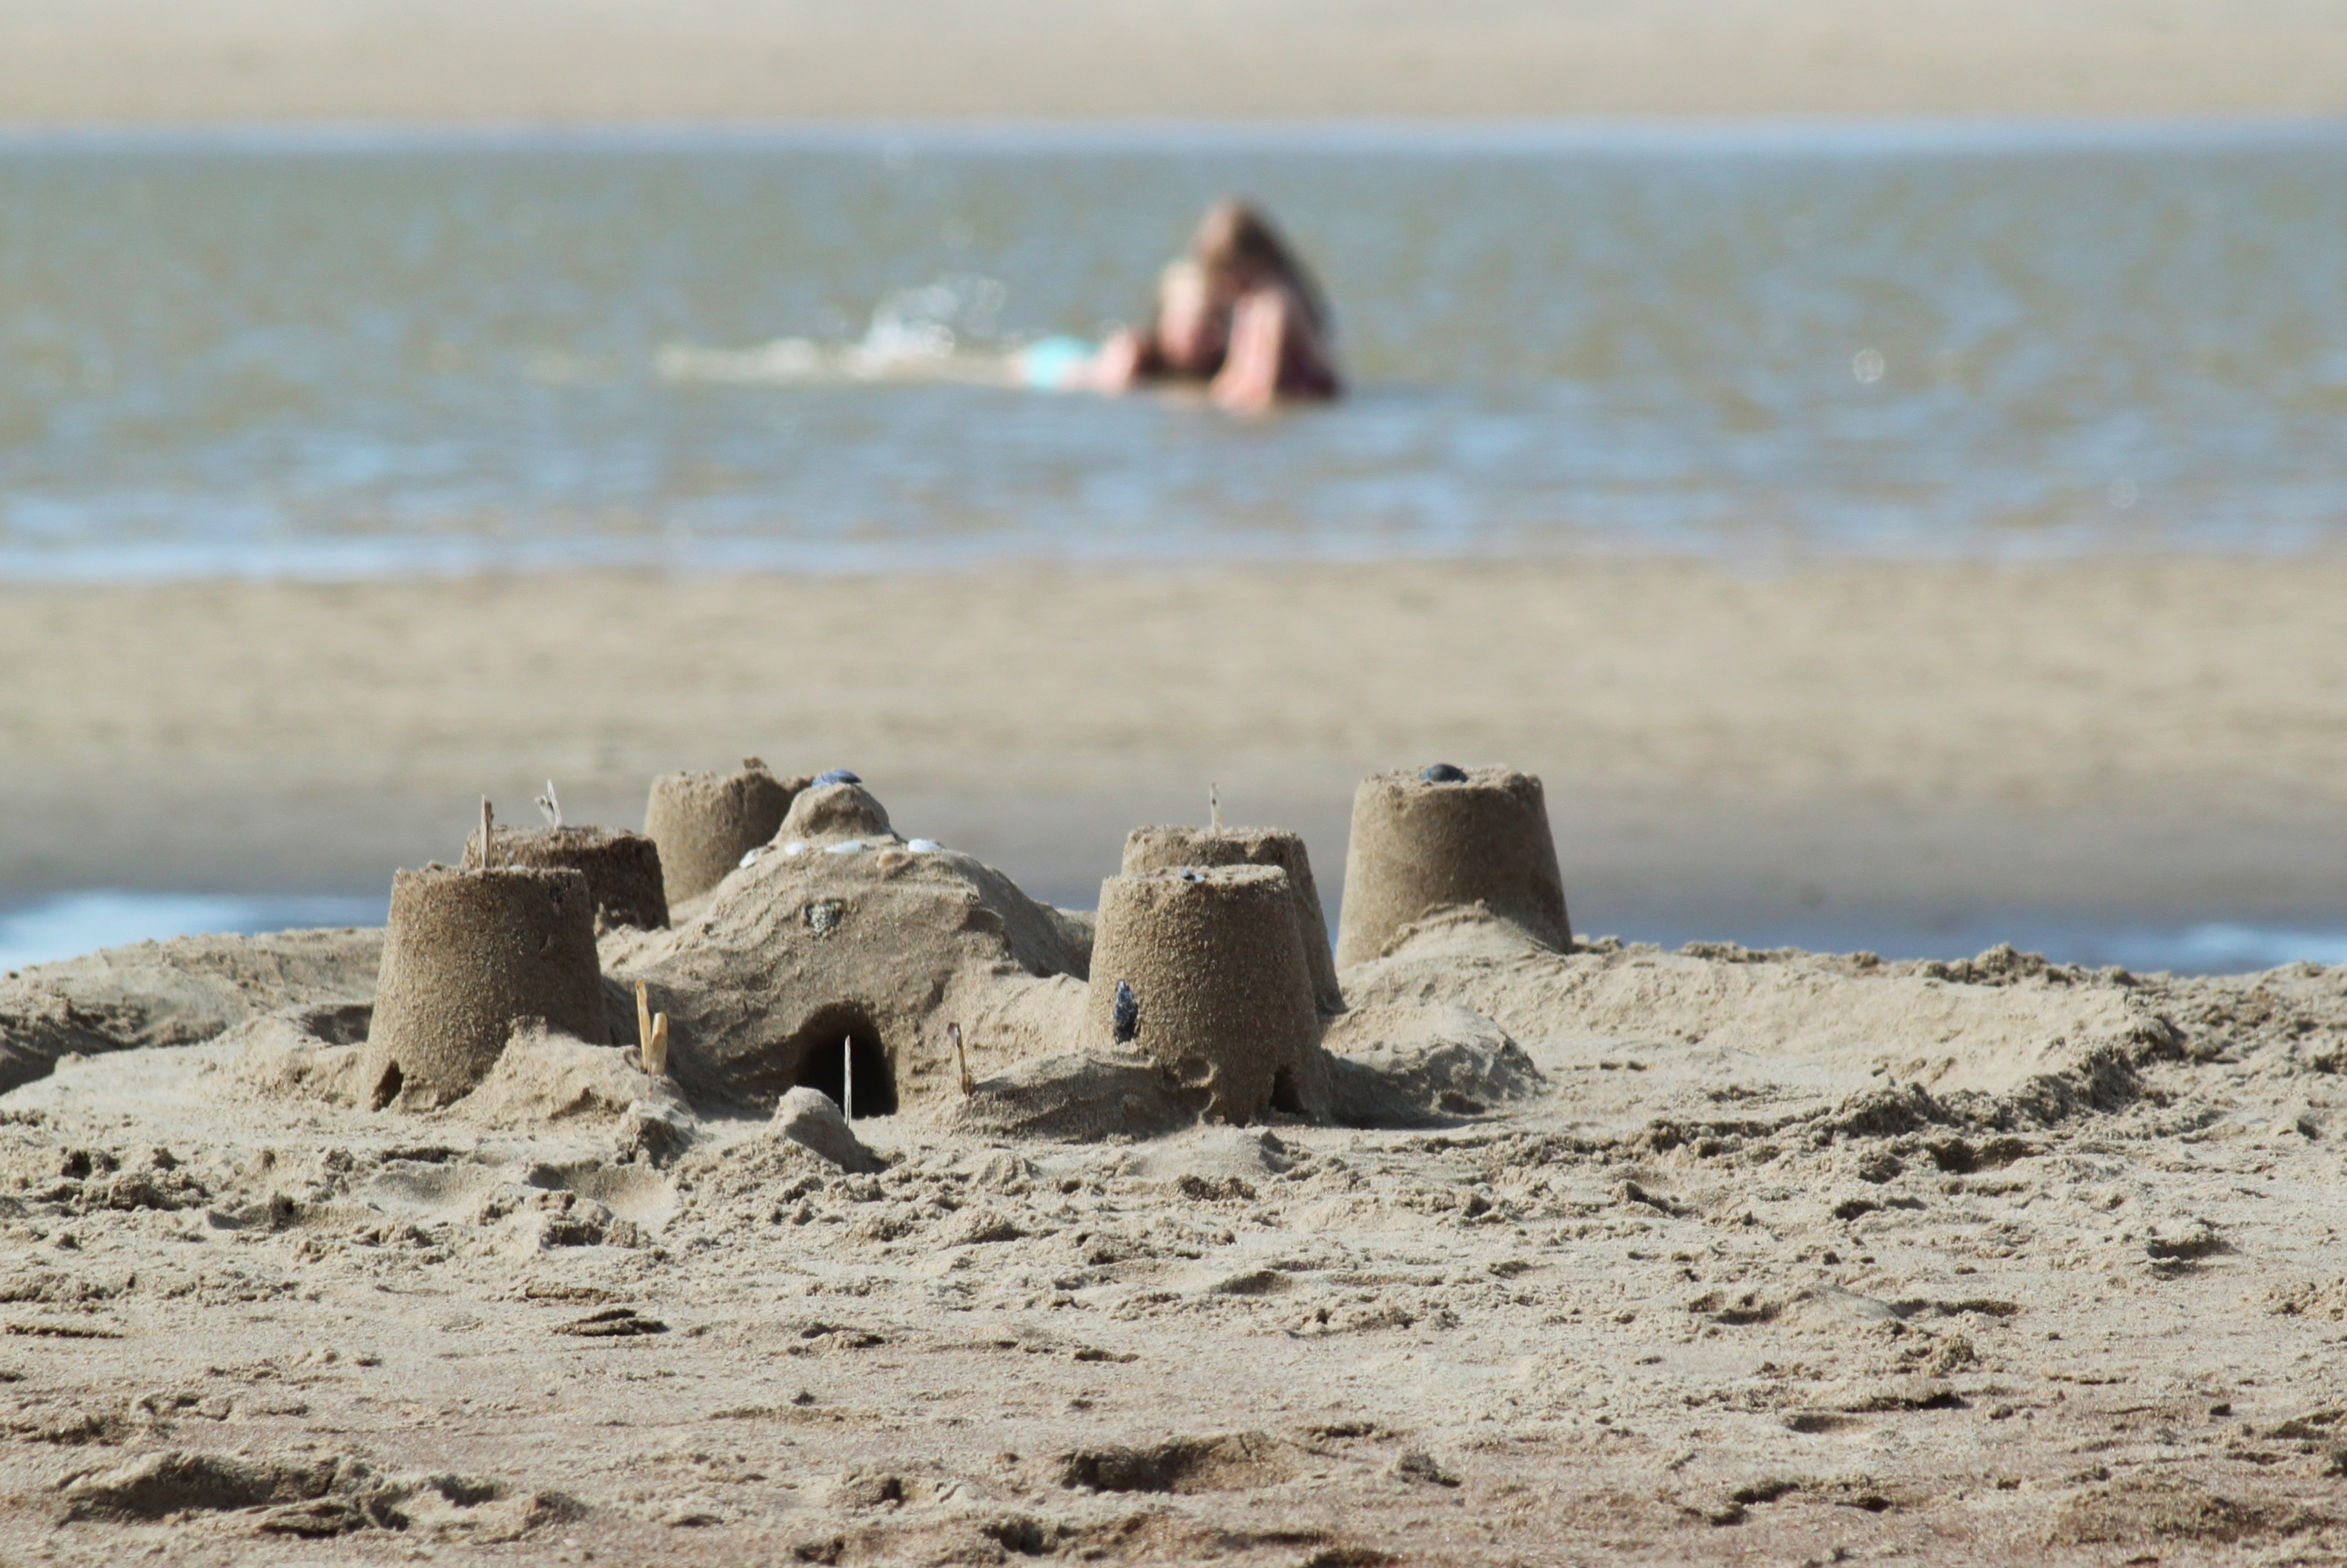
beach, sea, coast, water, nature, sand, rock, ocean, play, shore, wave, summer, construction, holiday, castle, leisure, material, body of water, children, fortress, holidays, towers, north sea, sandburg, sand beach, by the sea, sand sculpture, children's, natural environment